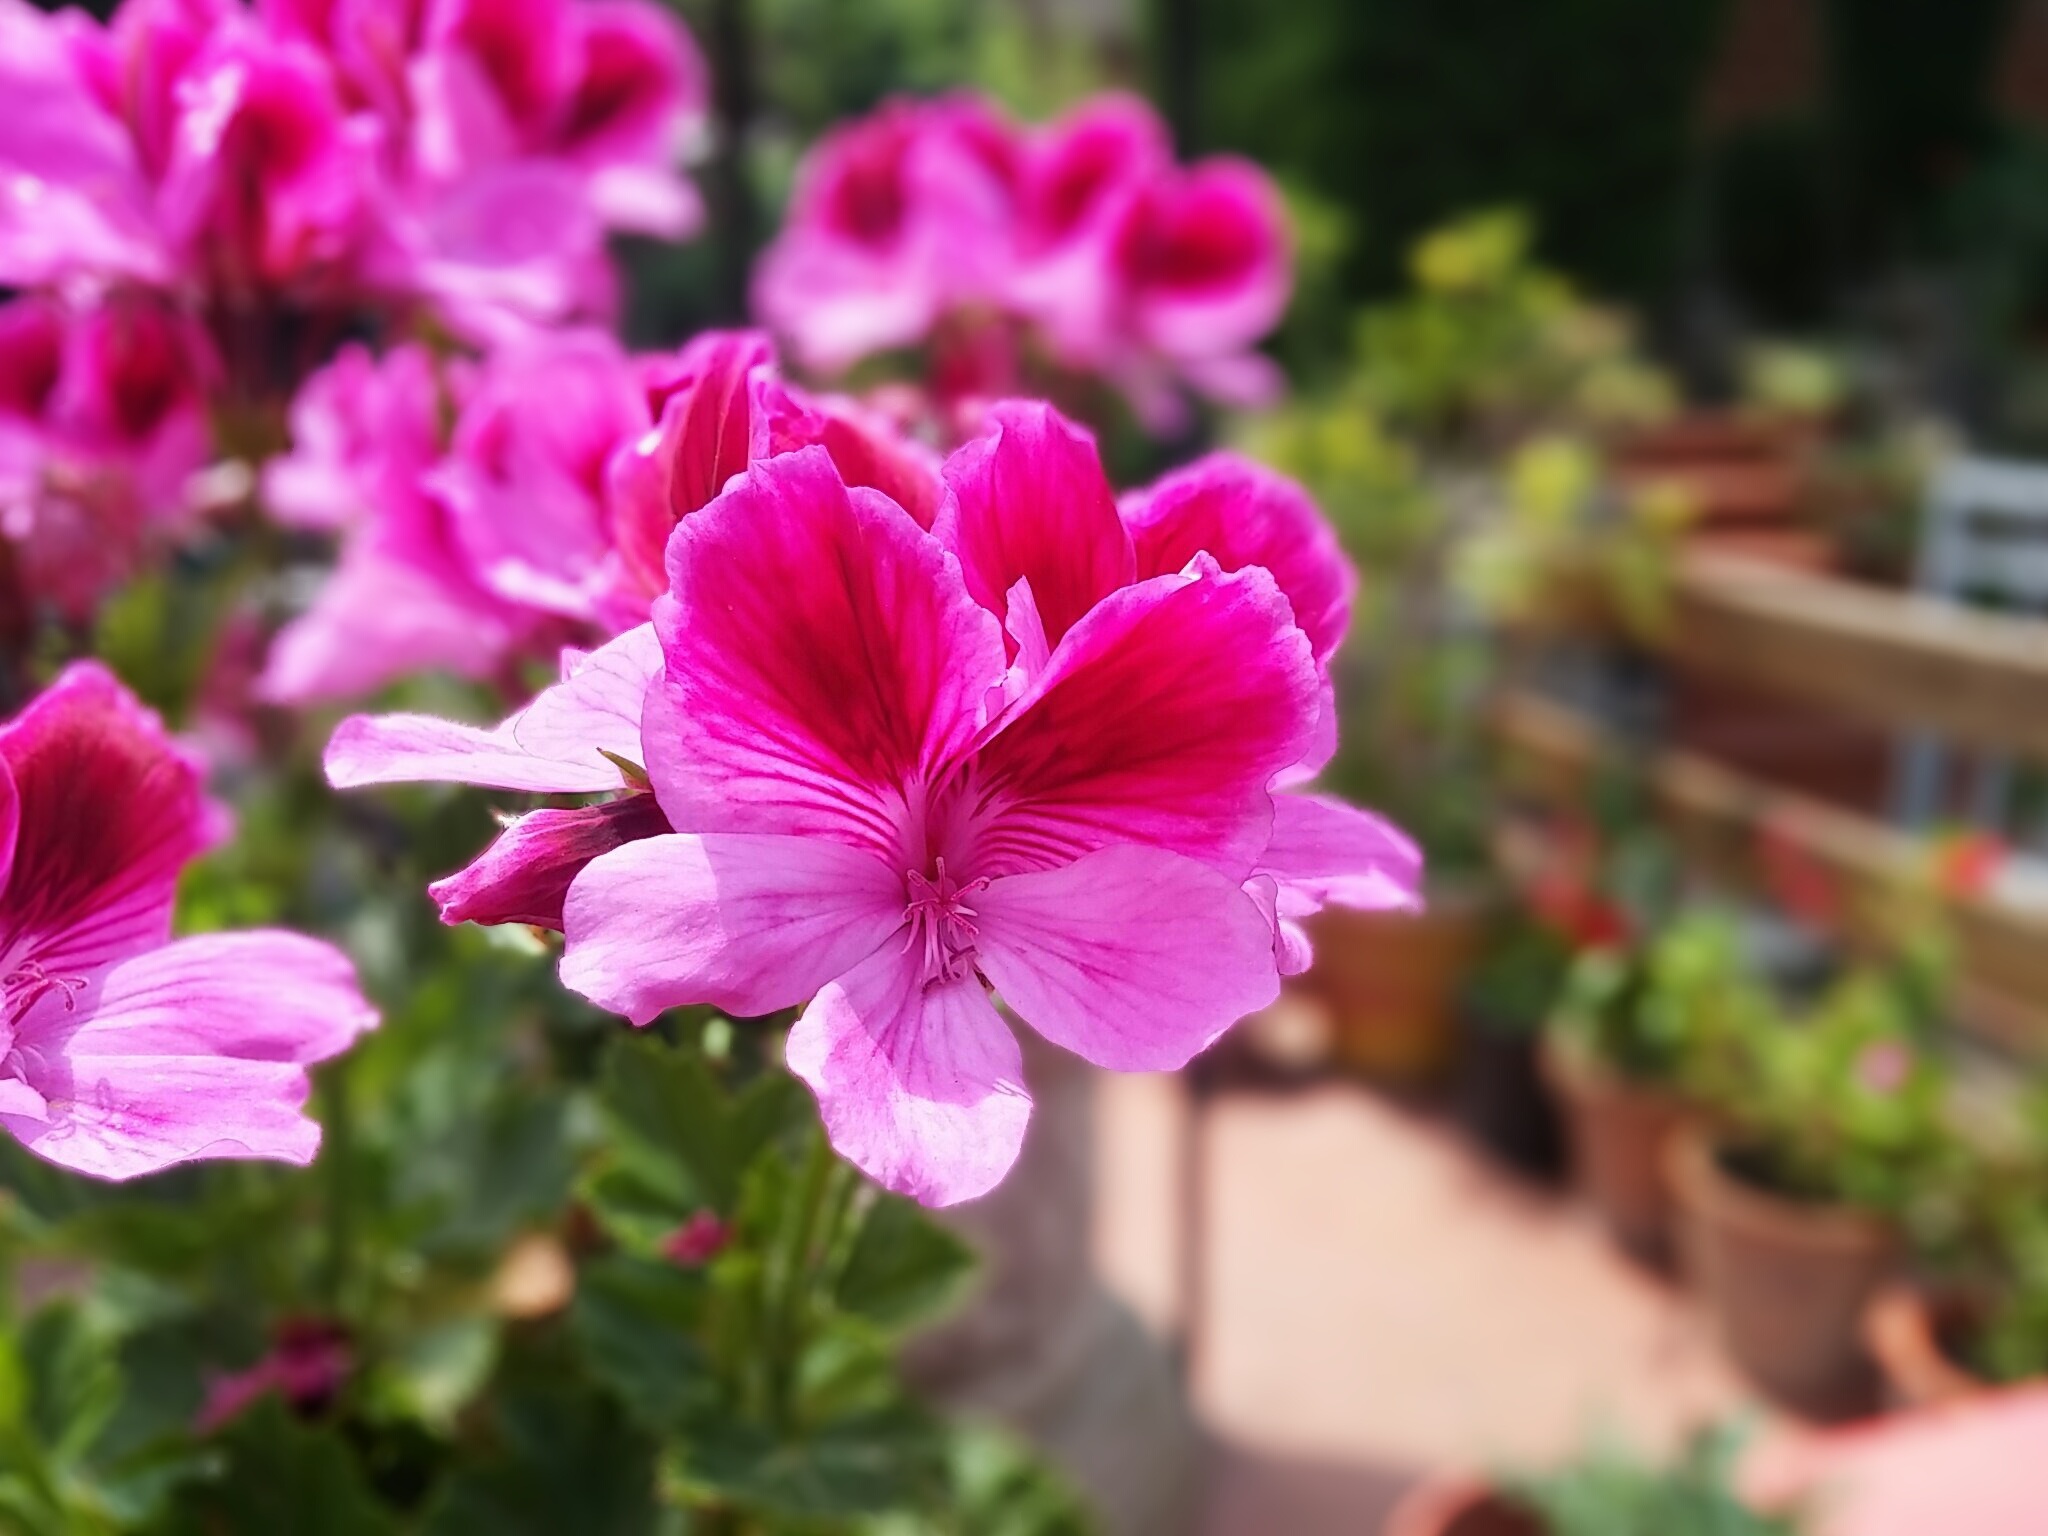
plant, flower, petal, botany, flora, geranium, shrub, flowering plant, geraniaceae, annual plant, land plant, geraniales